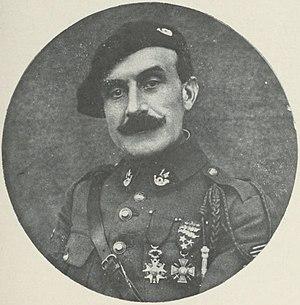
Le Commandant HUMBEL, commandant le 120e BCP entre 11 juillet 1917 et le 11 juin 1918, ici en uniforme du 14e BCA
Le 14ᵉ bataillon de chasseurs alpins est une unité militaire française dissoute de l'infanterie alpine stationnée à Embrun dans les Hautes-Alpes.